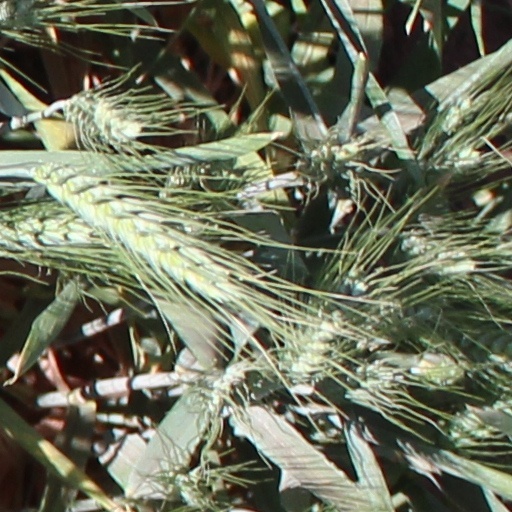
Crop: wheat